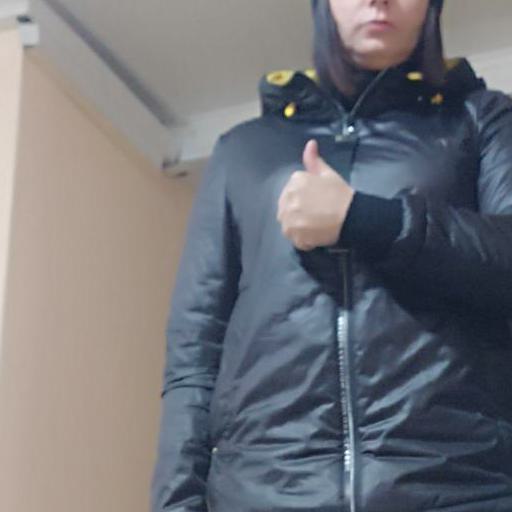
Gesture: like